W. J. Loftie

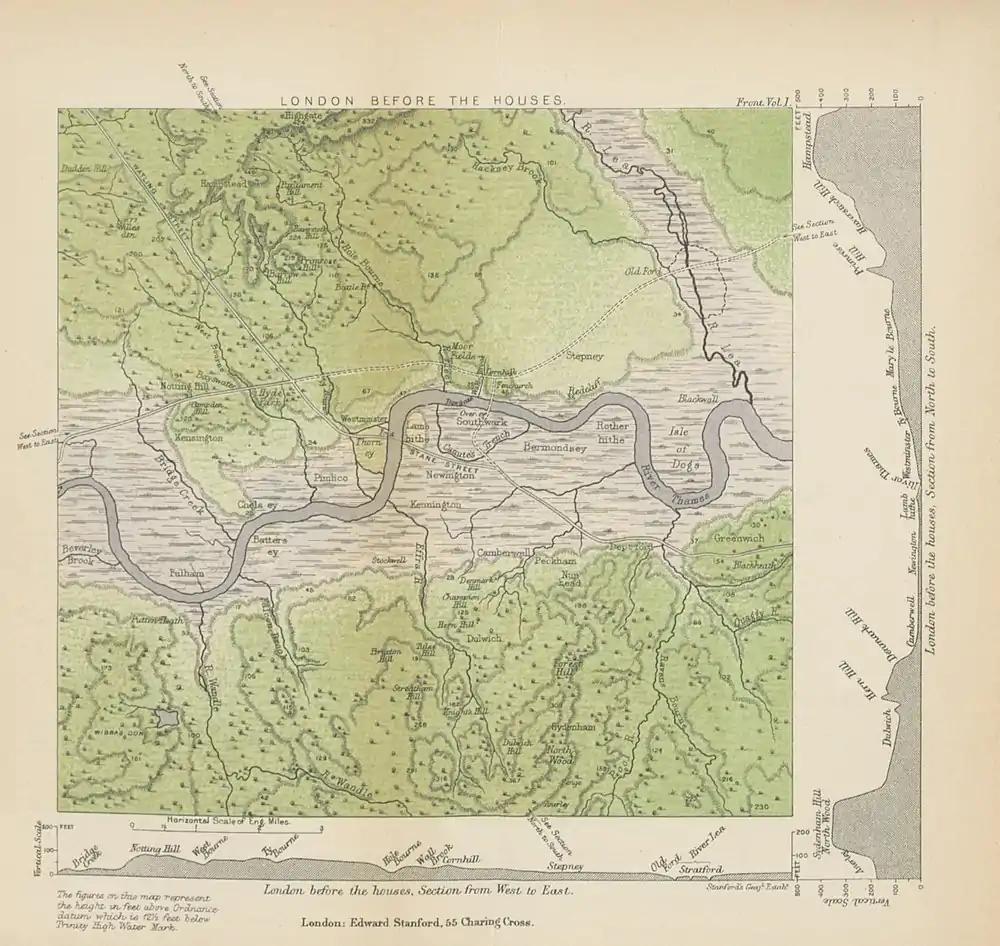
Map of London, showing major waterways, from Loftie's "A History of London" (1884).

William John Loftie (25 July 1839, Tandragee, County Armagh, Ireland – 16 June 1911) was a British clergyman and writer, on the history of London, travel, art and architecture.